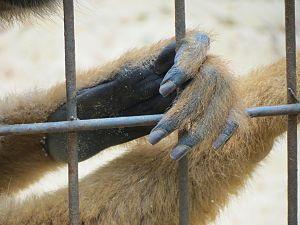
En ce qui concerne l'anatomie, un ongle est une partie dure et insensible du doigt ou de l'orteil d'un animal. C'est un phanère terminal kératinisé, homologue de la griffe ou du sabot. Le terme « ongle » désigne plus particulièrement la forme plate que l'on retrouve chez les Primates dont l'être humain.